Investment casting

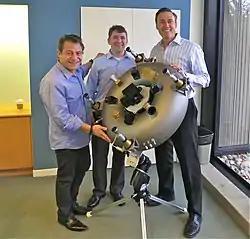
Unveiling the titanium integral space bus satellite by Planetary Resources in February 2014. The sacrificial mould for the investment casting was 3D-printed with integral cable routing and toroidal propellant tank. From left: Peter Diamandis, Chris Lewicki, and Steve Jurvetson.

Investment casting is used in the aerospace and power generation industries to produce turbine blades with complex shapes or cooling systems. Blades produced by investment casting can include single-crystal (SX), directionally solidified (DS), or conventional equiaxed blades.